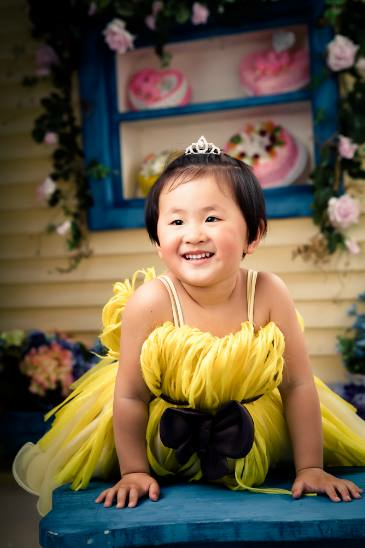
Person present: Yes